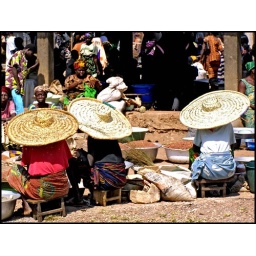
These huge hats are unique to the area around Niamtougou and help shade the heads and arms of the market traders.